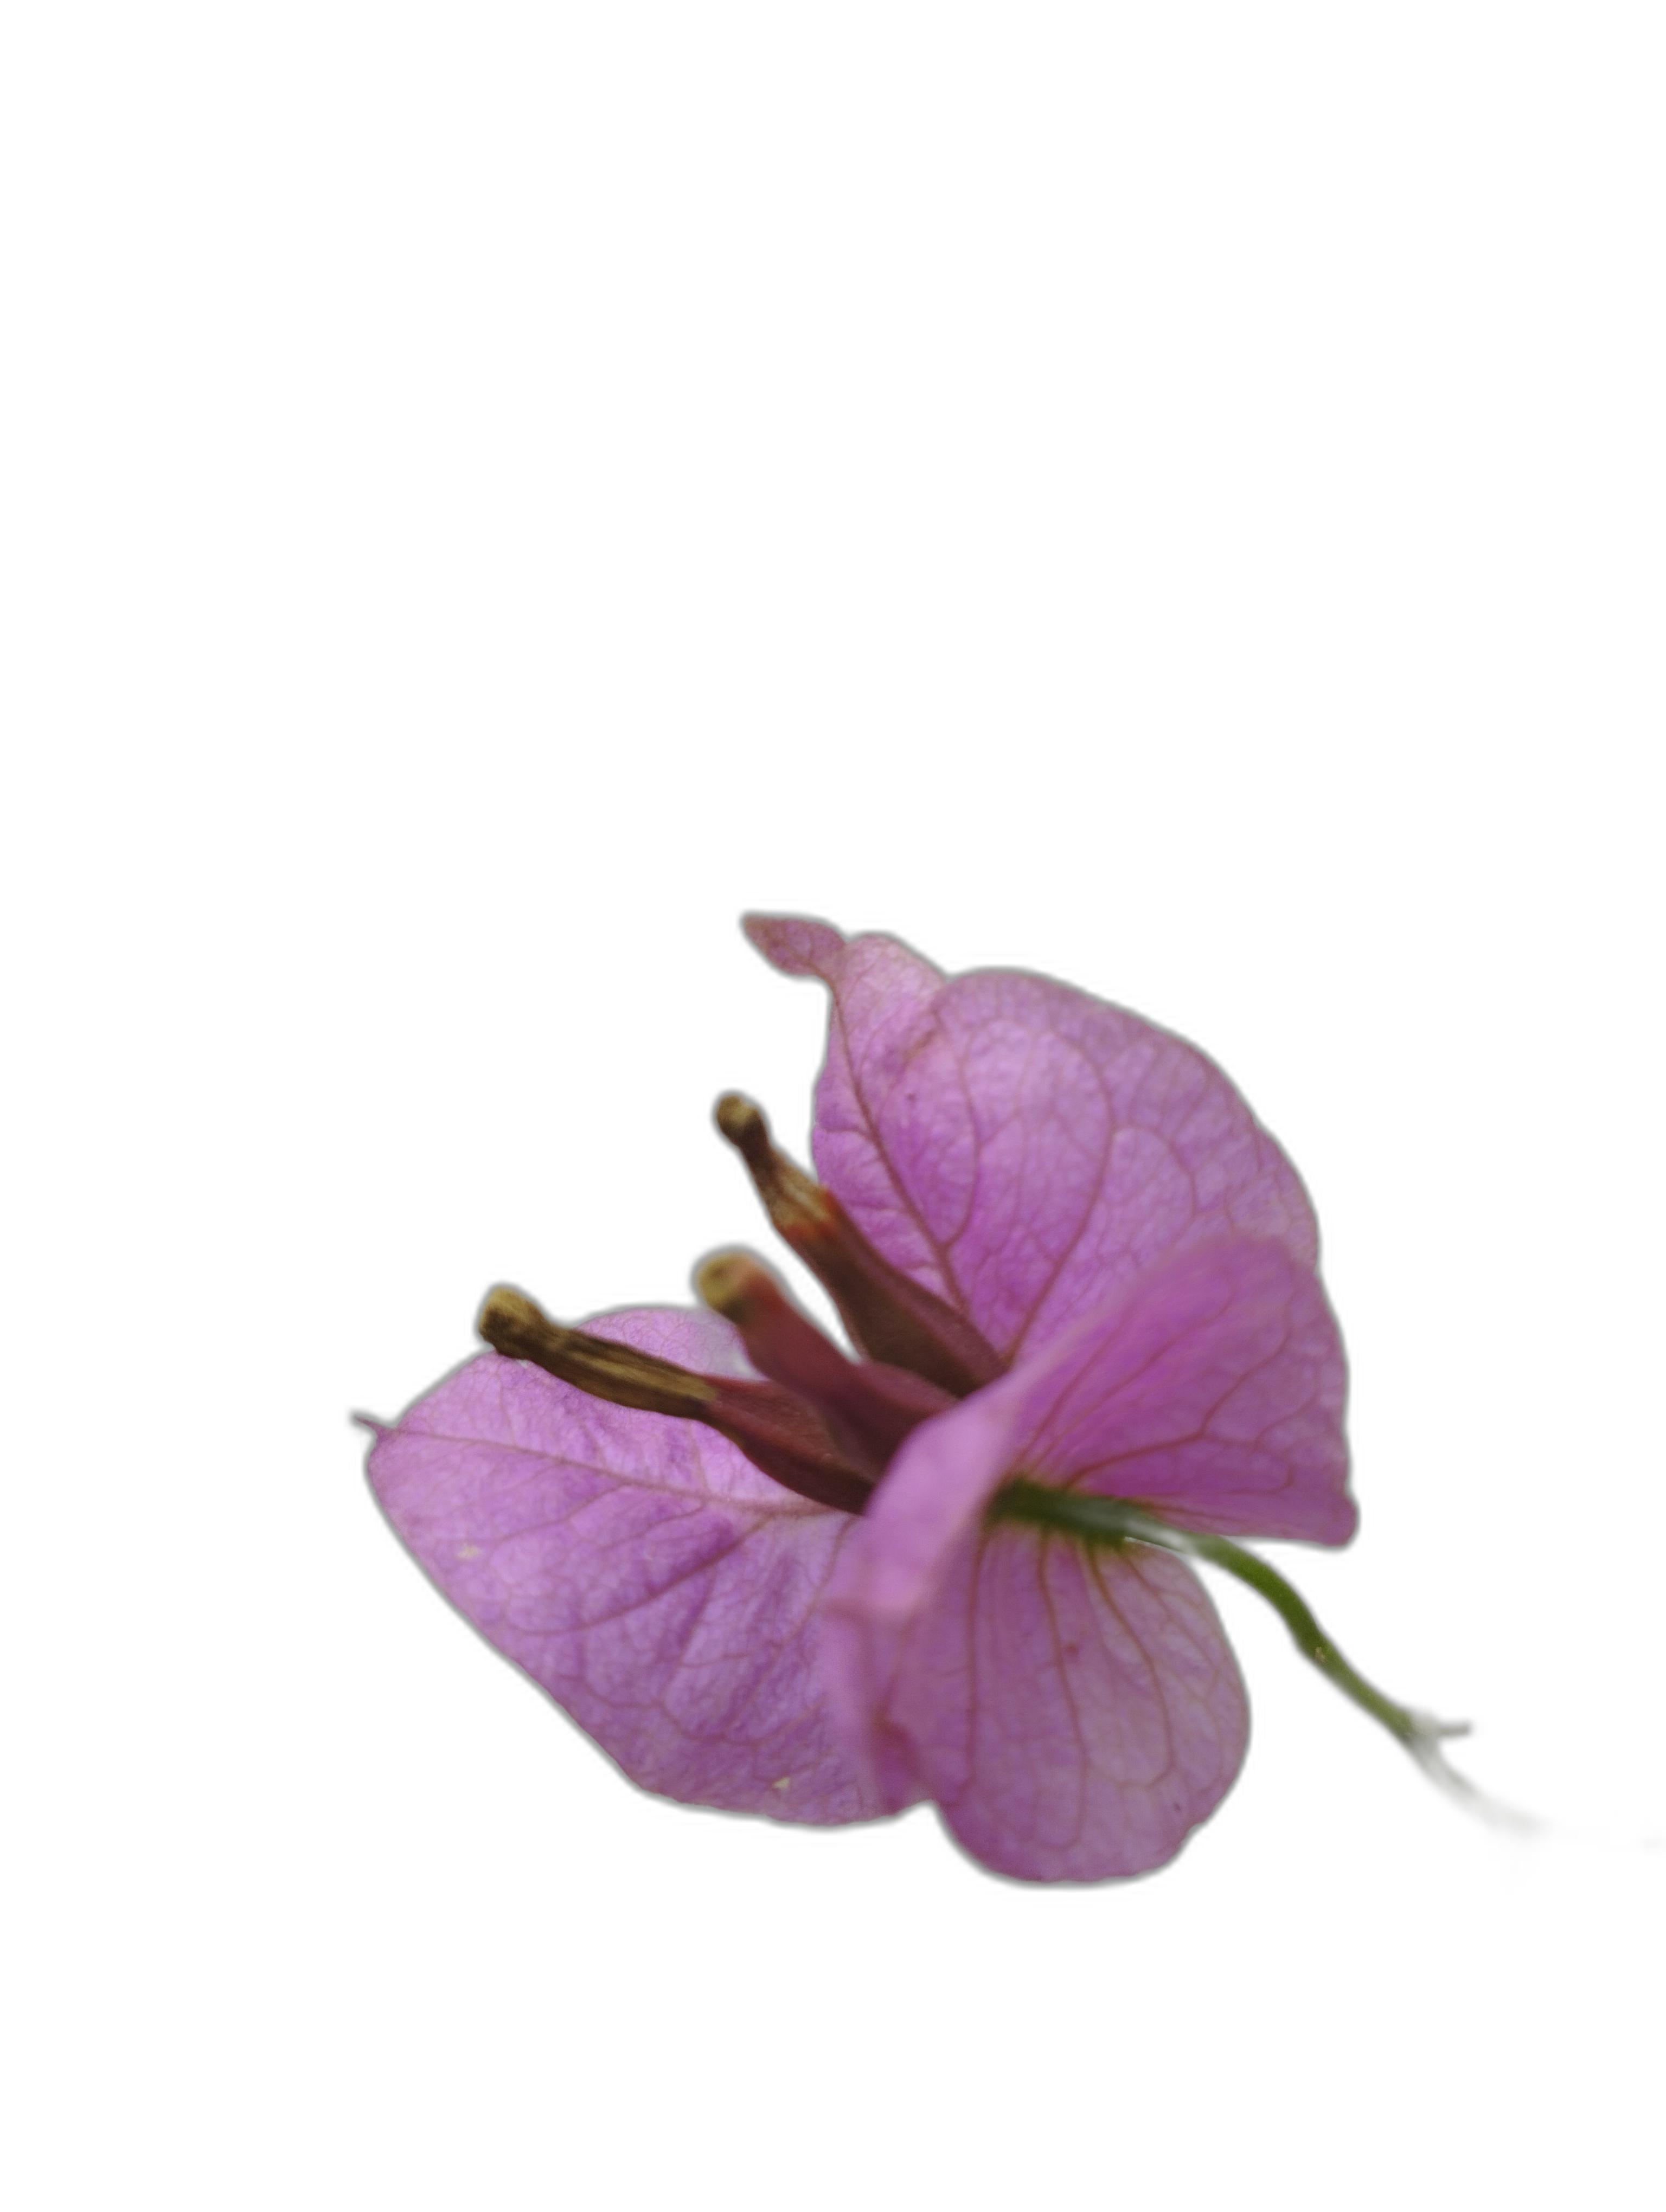
Label: Bougainvillea